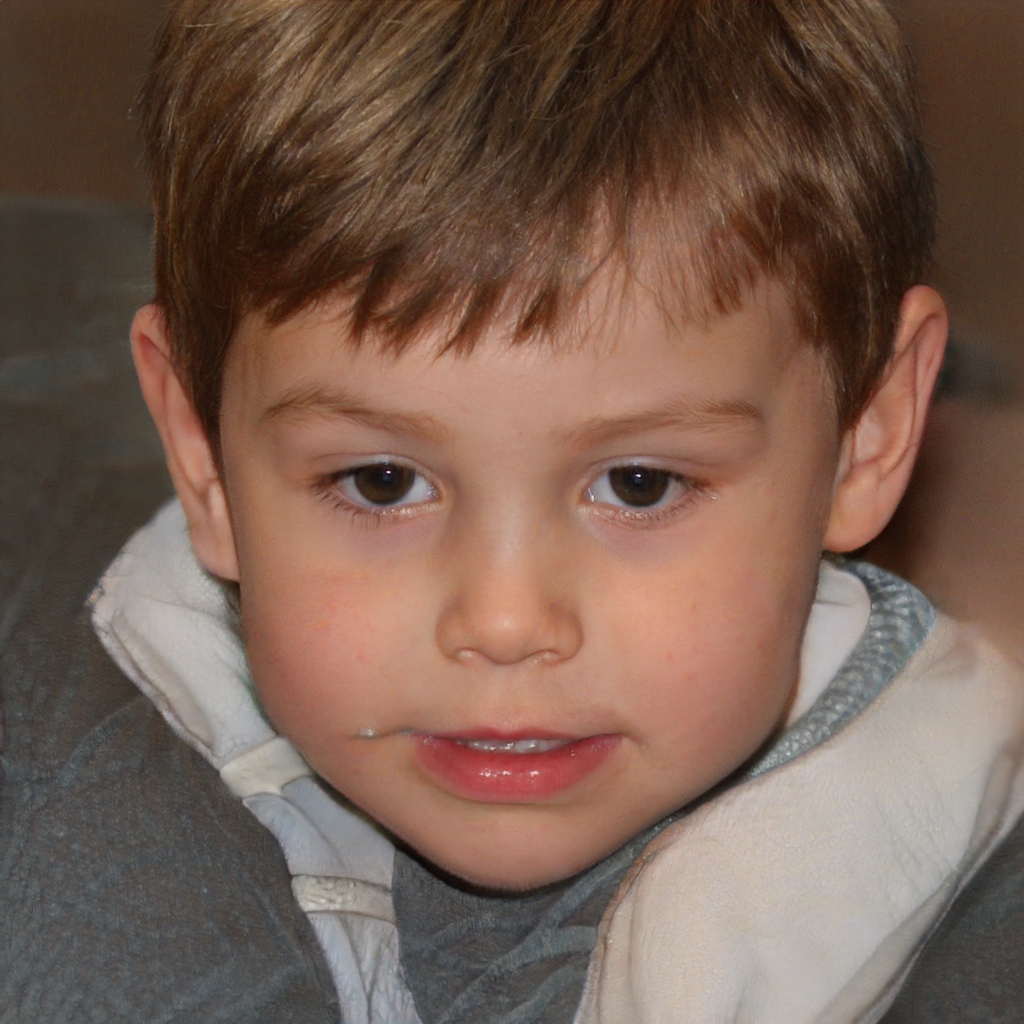
Label: Colored